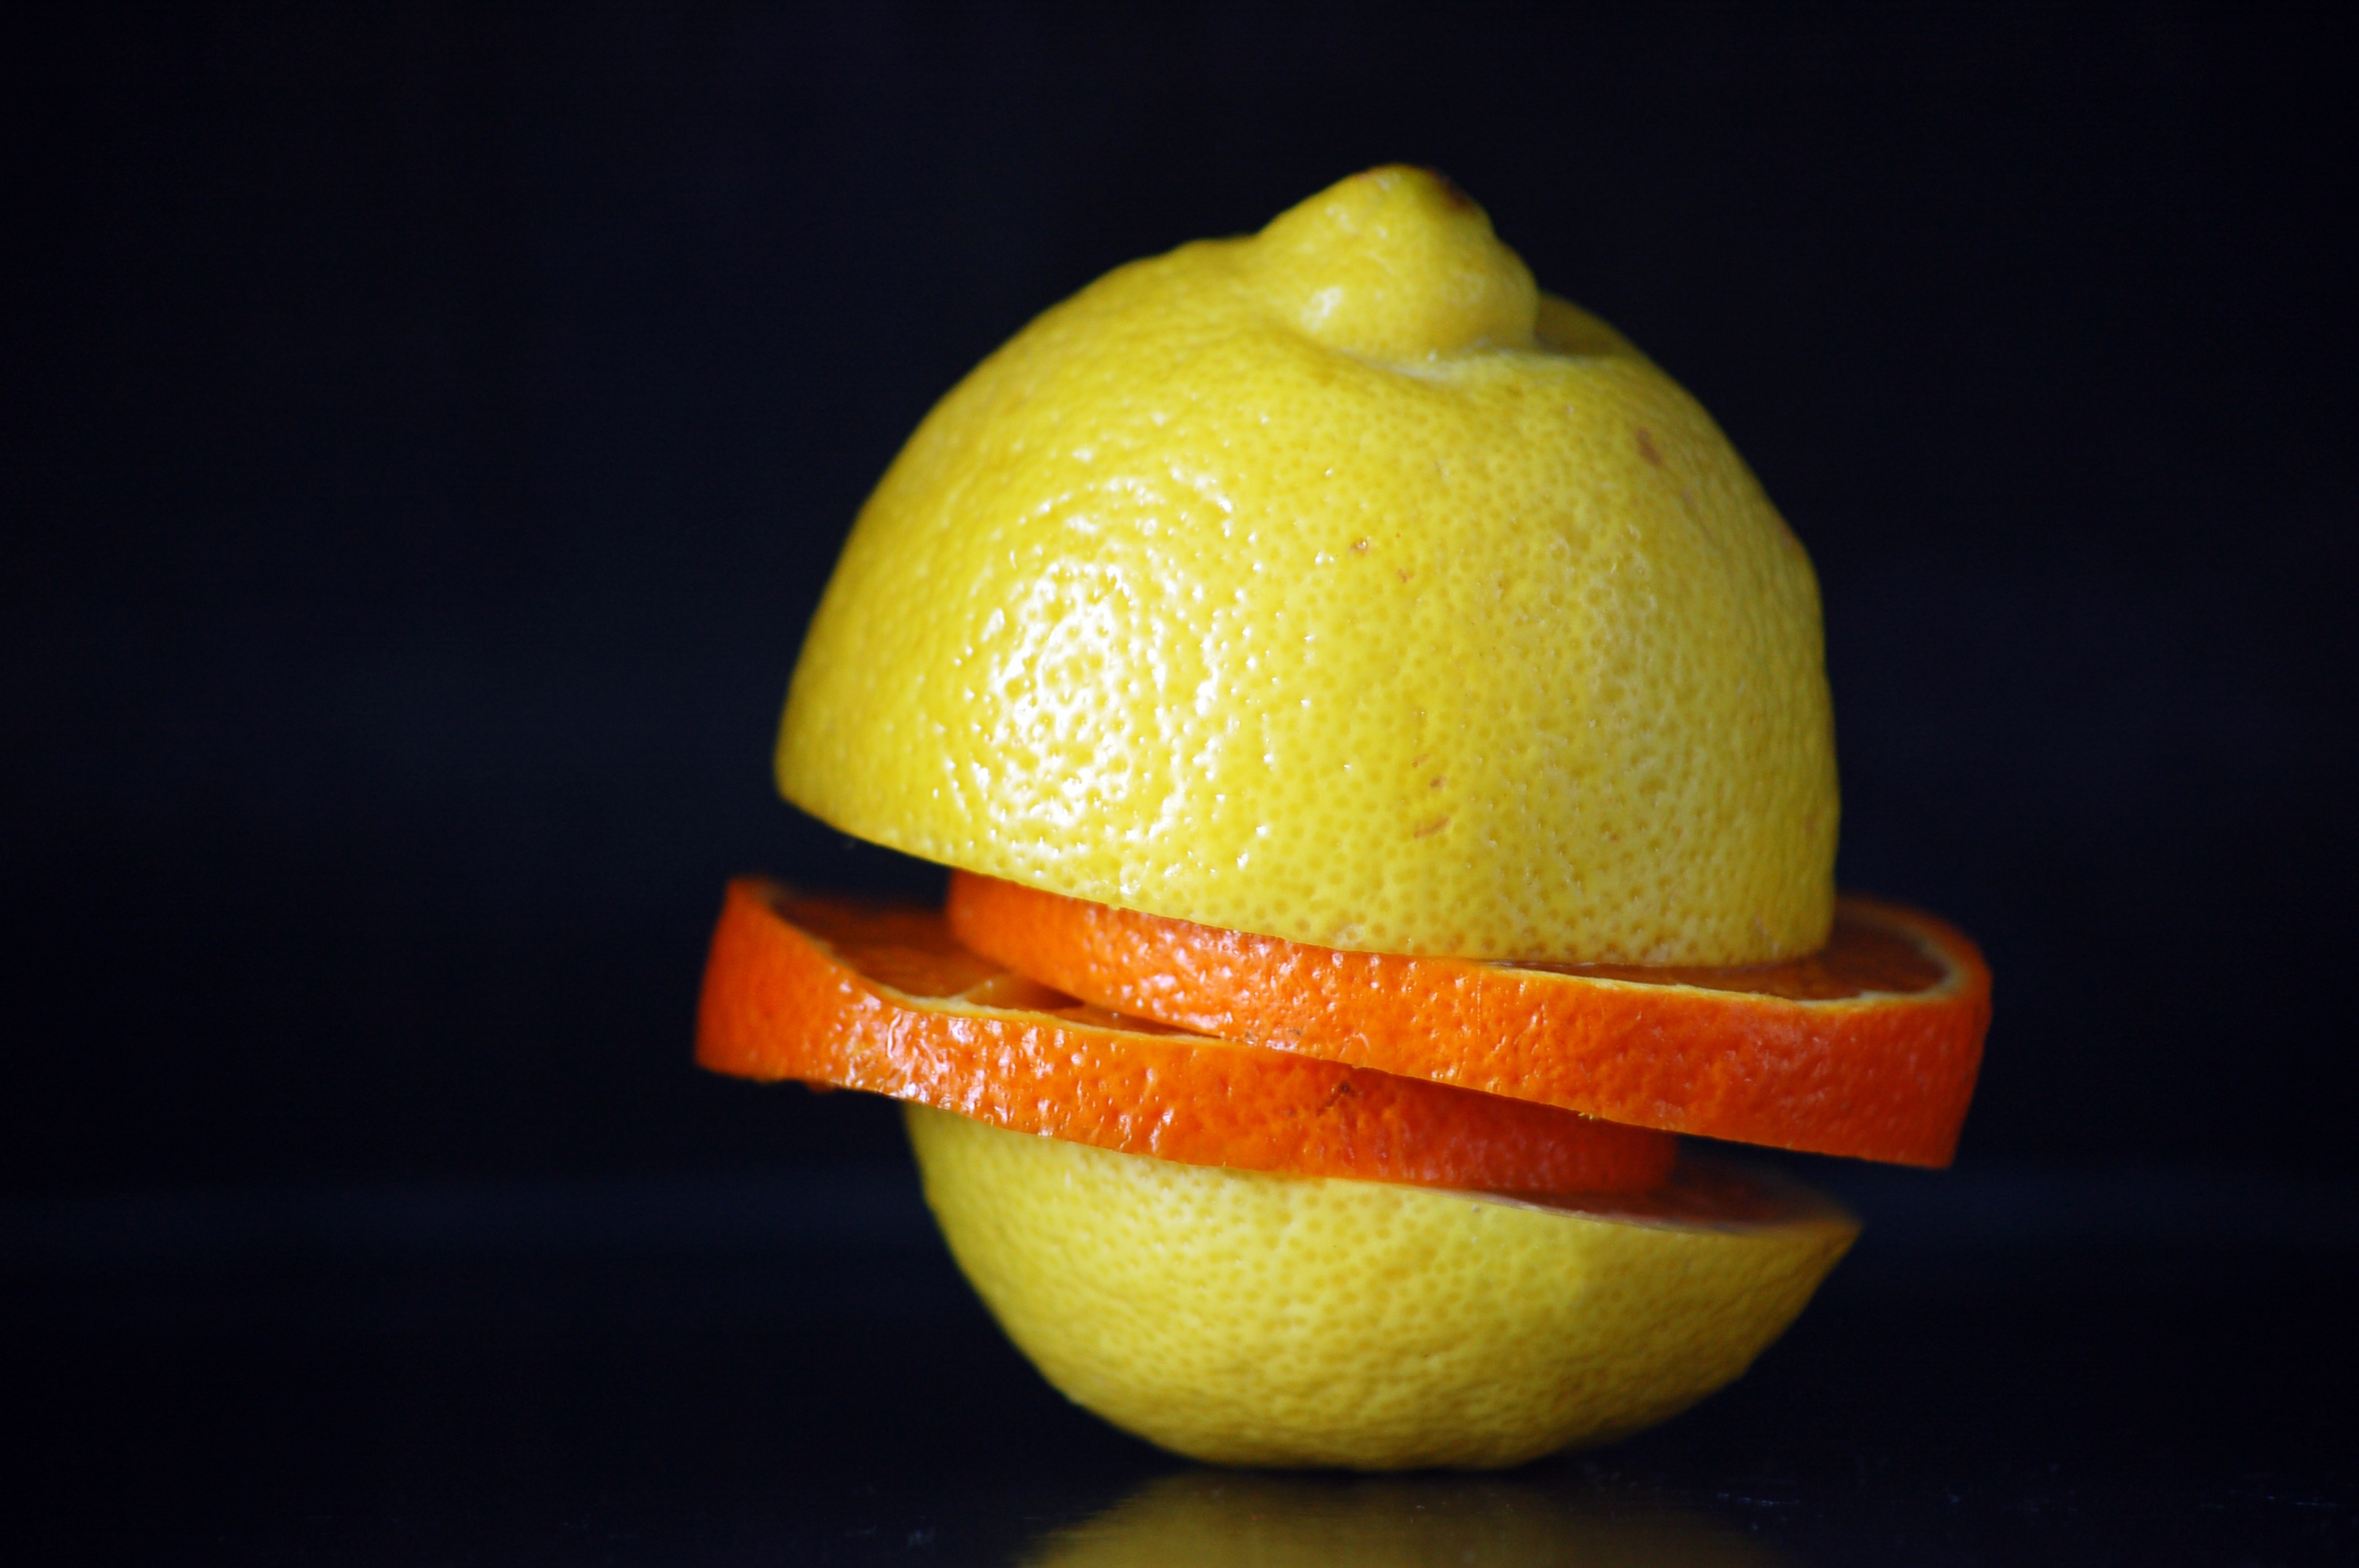
plant, fruit, flower, restaurant, orange, food, produce, yellow, lemon, tangerine, clementine, citron, citrus, macro photography, flowering plant, fruits and vegetables, bitter orange, mandarin orange, land plant, sweet lemon, meyer lemon, tangelo, yuzu